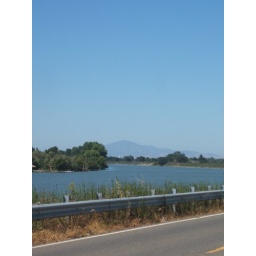
River Road on a slough of the Sacramento River. The Isleton water tower and Mount Diablo in the distance.